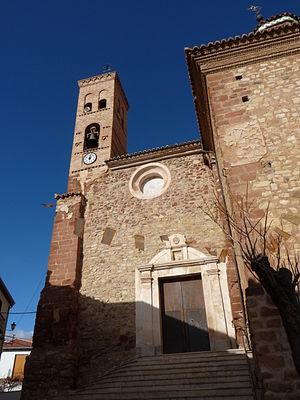
La Hoz de la Vieja est une commune d’Espagne, dans la Comarque de Cuencas Mineras, province de Teruel, communauté autonome d'Aragon.